1992 World Sportscar Championship

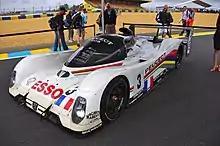
Peugeot's 905 Evo 1 Bis which won their sole event of 1993, the 24 Hours of Le Mans

Although in preparation for the 1992 season there showed some potential of allowing the championship to survive through to future seasons, especially with promises from Peugeot, as the season went on it became apparent that some of this potential was merely false hope. The customer Jaguars never showed, even though they continued to be promised even as the season went on. Konrad's Lamborghini powered sportscar was also never raced after promises of continued development. BRM's effort only resulted in them racing once, at Le Mans, where they finished last after completing only 20 laps. After Le Mans, they simply stopped showing up. The season thus became simply a showing of Peugeot dominance due to the large amount of money they had poured into the 905 project.